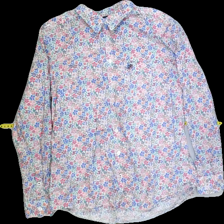
View: front
Type: Shirt
Category: Ladies
Brand: Hamton Republic (Kappahl)
Colors: Multicolor, White, Green, Blue, Orange, Pink, Red
Material: 100%cotton
Pattern: Floral print
Cut: Regular
Size: 44
Season: Summer
Smell: Minor
Price range: 50-100
Recommended usage: Reuse